Charles A. Adeogun-Phillips

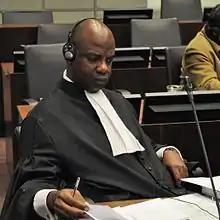
Charles A. Adeogun-Phillips during a UN court hearing

The joint genocide trial which he led between 2001 and 2002 of Dr. Gerard Ntakirutimana and his father, Pastor Elizaphan Ntakirutimana– the then leader of the Seventh Day Adventist Church who was transferred to the UN Court from the United States – was the subject of a book written by the American author, Philip Gourevitch, entitled "We Wish to Inform You That Tomorrow We Will Be Killed with Our Families".